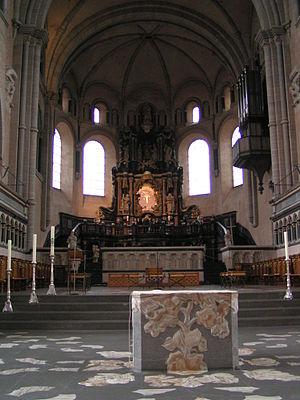
Jean-Hugo d’Orsbeck fut de 1675 à 1711 prince-évêque de Spire et, sous le nom de Jean VIII archevêque de Trèves de 1676 à 1711.